Kim Gyu-ri (actress, born August 1979)

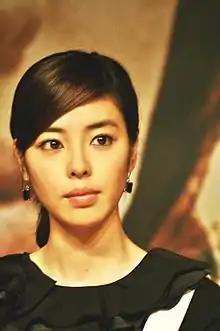
Kim in November 2007

Kim Gyu-ri (born Kim Min-sun on 16 August 1979), is a South Korean actress best known for the film "Portrait of a Beauty" (2008).